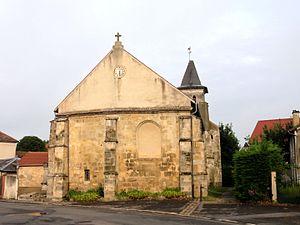
L'église Saint-Thomas-de-Cantorbéry à double nef, inaugurée en 1567. Le chevet plat et aveugle est la seule des quatre élévations qui est bien dégagée. L'étroit chemin à droite de l'église mène au portail sur la façade ouest.
L'église Saint-Thomas-Becket ou Saint-Thomas de Cantorbéry est une église catholique paroissiale située à Villiers-le-Sec, dans le Val-d'Oise, en France. C'est un petit édifice de style Renaissance, qui a été consacré en 1558. Depuis la rue, l'on aperçoit notamment son chevet aveugle ; et l'élévation nord, transformée lors d'une réparation ancienne, ainsi que la façade et le clocher sans aucun style, ne sont pas très engageants. Seule la corniche au sud montre encore que les finitions étaient soignées à l'origine. L'intérieur révèle une construction de qualité, marquée encore par l'influence gothique flamboyante, notamment en ce qui concerne les voûtes. En revanche, les piliers avec leurs chapiteaux font référence aux modèles antiques, et assez curieusement, les trois principaux ordres sont présents sur l'unique niveau d'élévation. L'église est également intéressante pour son plan à double nef, très rare dans la région malgré sa simplicité. Son inscription aux monuments historiques est intervenue par un arrêté du 16 février 1970.
Cette liste recense les monuments historiques du département du Val-d'Oise, en France.
Villiers-le-Sec est une commune française située dans le département du Val-d'Oise en région Île-de-France.